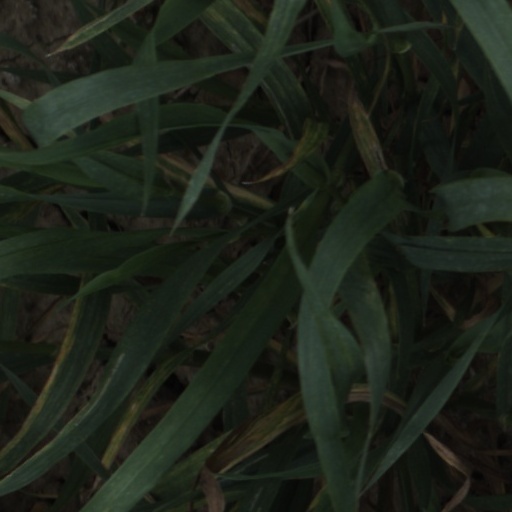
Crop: wheat